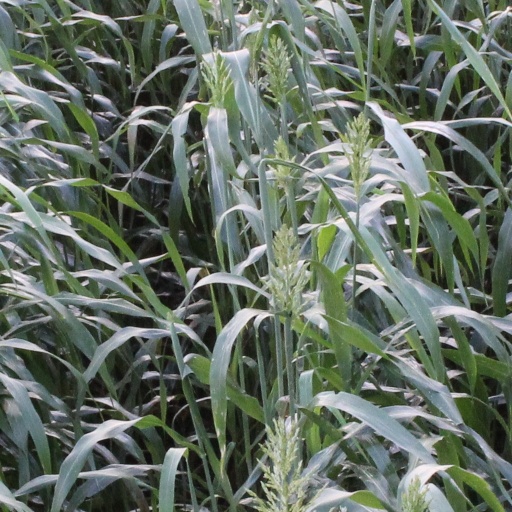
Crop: sorghum